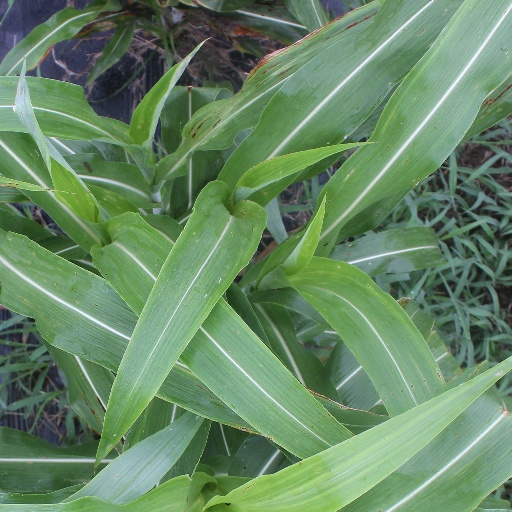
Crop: sorghum